Battle of Pakchon

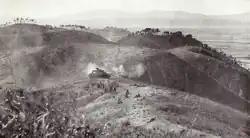
Infantry deployed on the crest of a hill, while in the background a tank provides support.

Despite the events of the previous night the Australians still held the road, while D Company continued to occupy the former PVA strongpoint on Hill 63, even if it was isolated from the rest of the battalion. Yet B and C Companies were now precariously positioned in the paddy field to the east and west of the road respectively, and come daylight were exposed to the PVA positions on the high ground. The same day Coad visited 3 RAR; dissatisfied with the battalion's dispositions and having now lost confidence in its commander, he relieved Walsh of his position, appointing the second-in-command, Major Bruce Ferguson, in his place. Walsh returned to his posting at US Eighth Army headquarters. Ferguson came forward to take command of the battalion. Ordering 3 RAR to dig-in, he despatched a number of clearing patrols, while C Company advanced unopposed to a hill overlooking the road north-east of D Company. Reaching the top the Australians observed the PVA withdrawing northwards up the valley. Further east, the PVA attacked US 19 RCT; however, by the afternoon of 6 November it became apparent that the PVA withdrawal around Pakchon was part of a general disengagement.